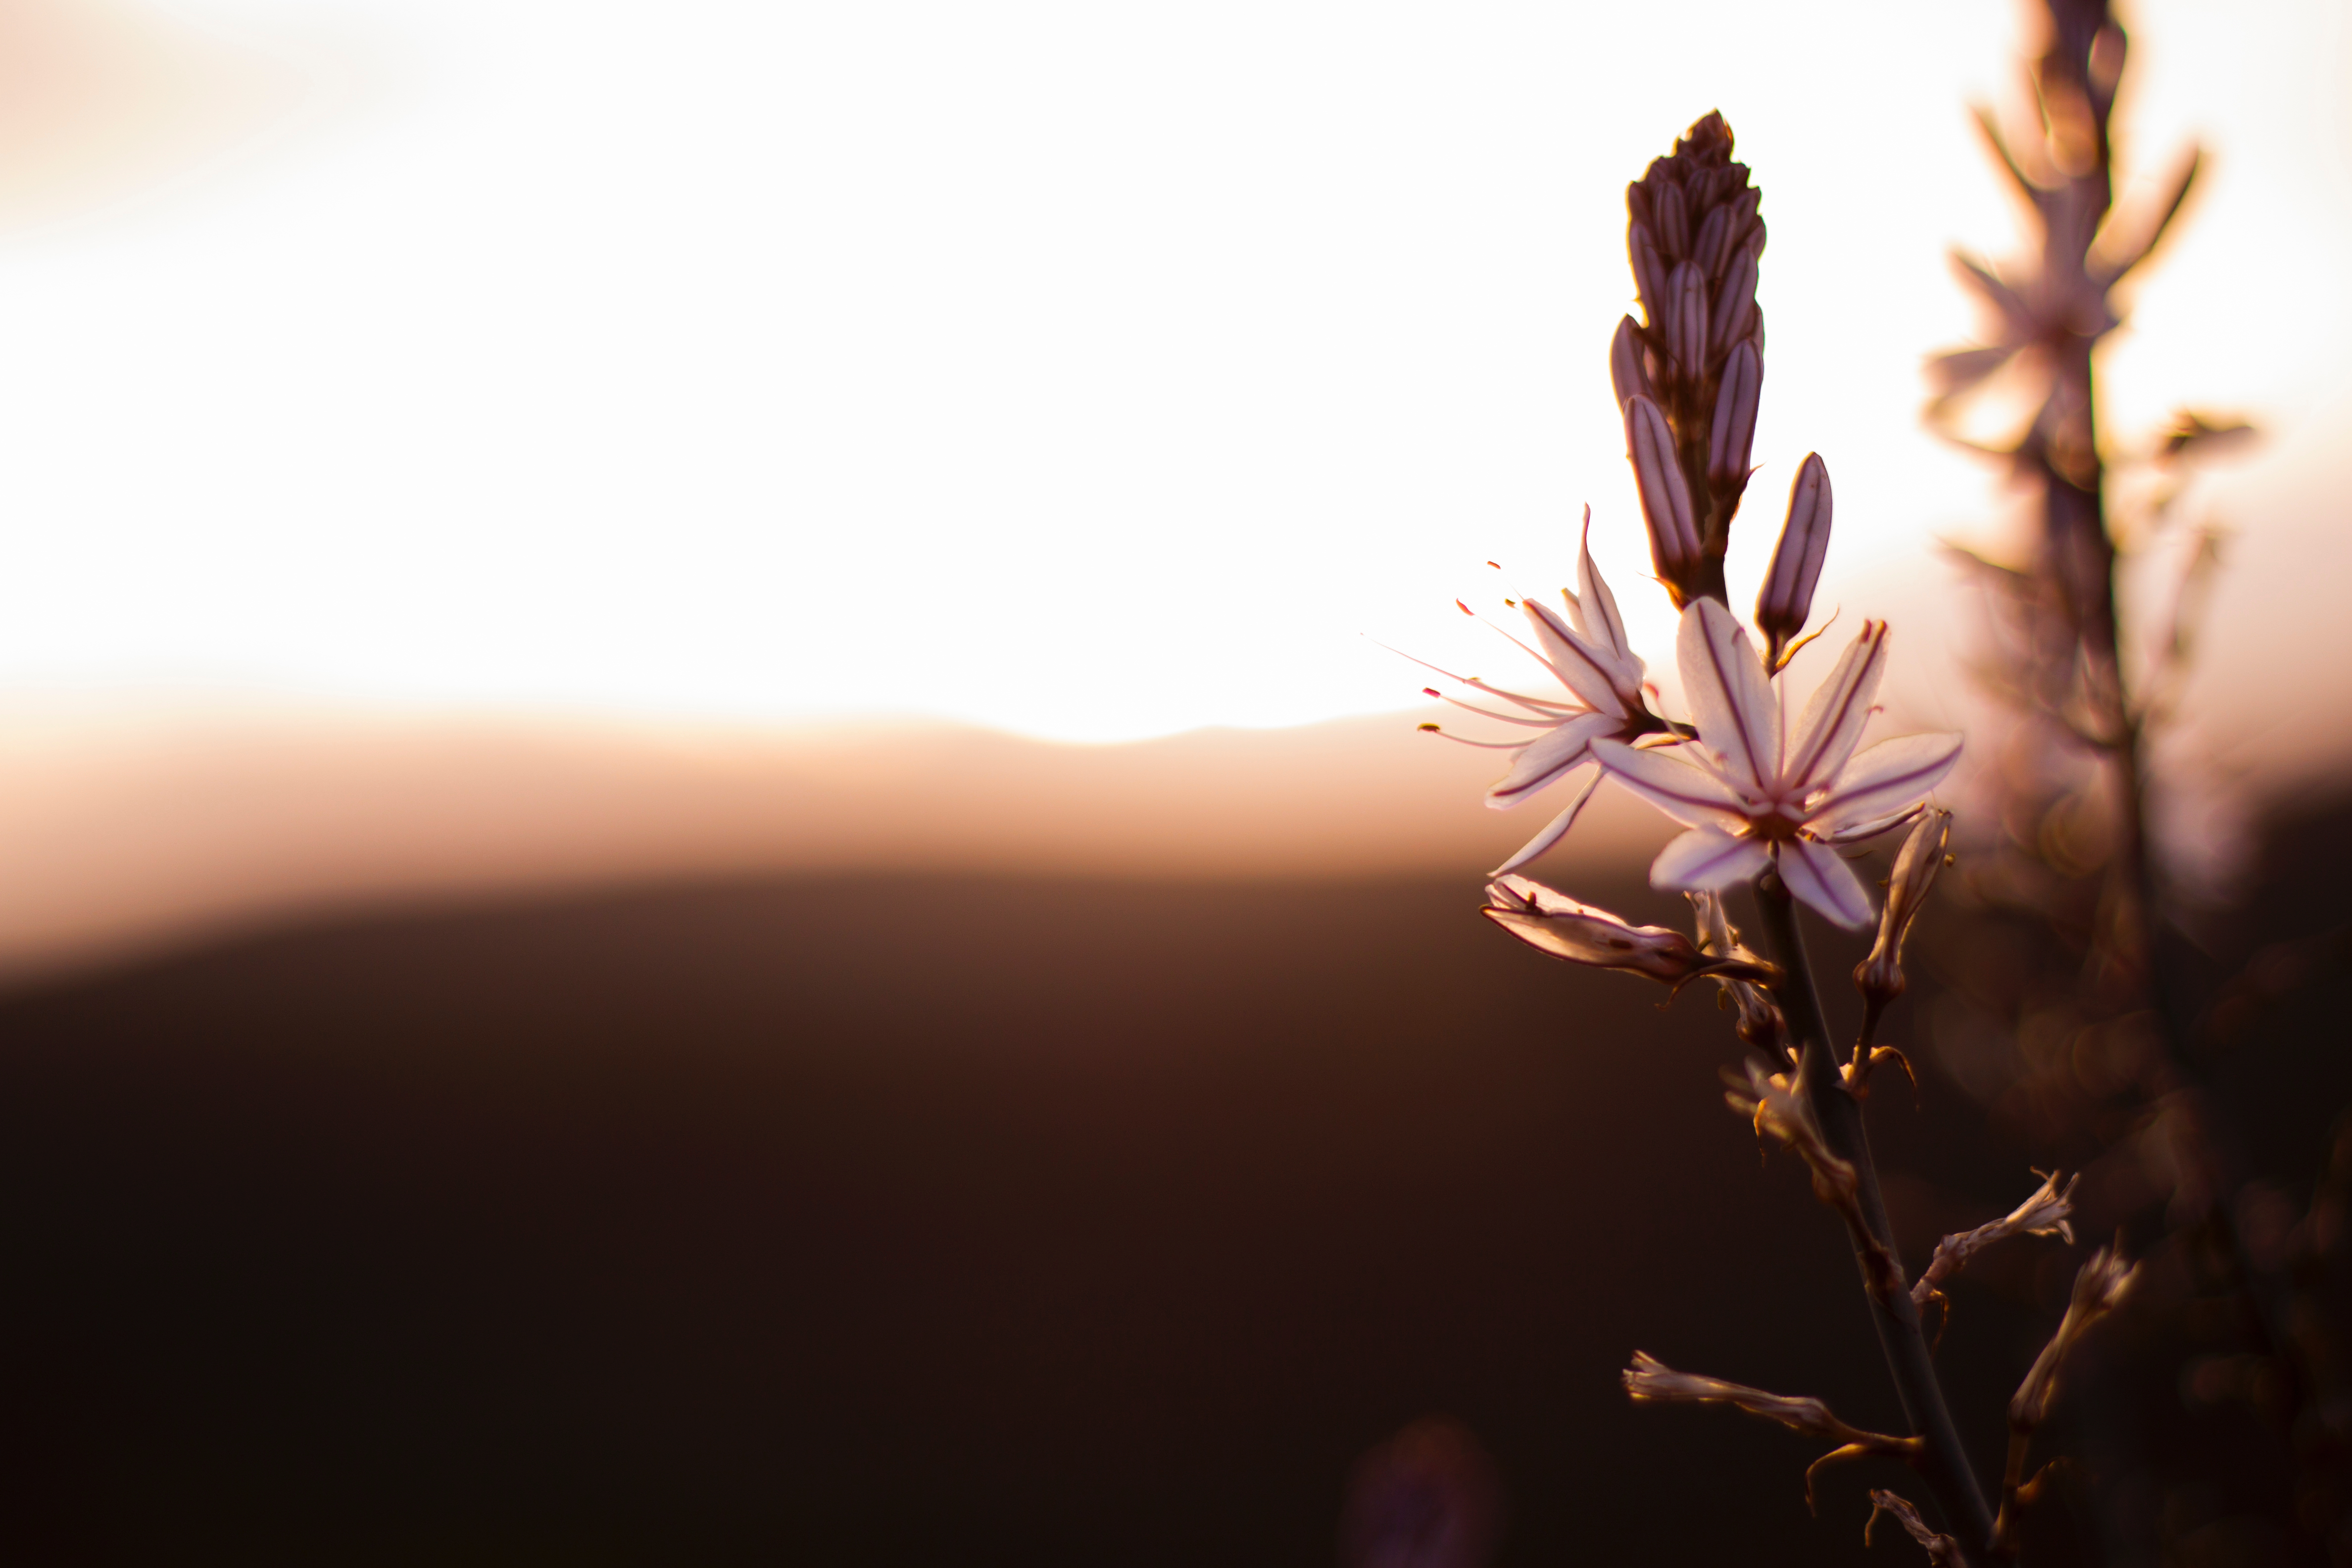
tree, nature, branch, blossom, light, plant, sunrise, sunset, photography, sunlight, morning, leaf, flower, petal, spring, flora, season, close up, macro photography, grass family